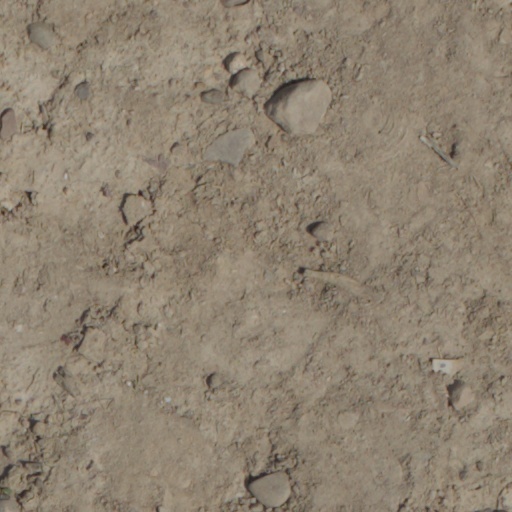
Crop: wheat